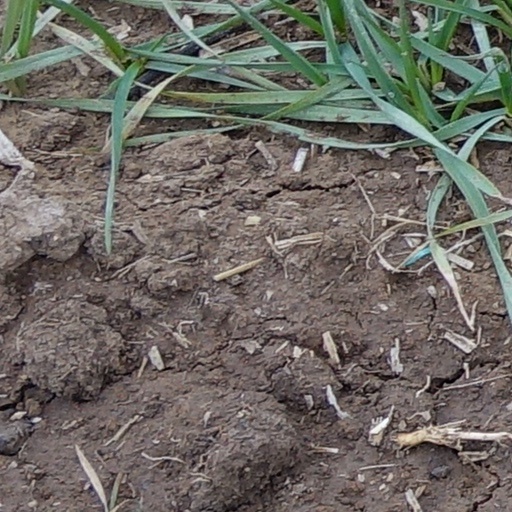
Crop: wheat